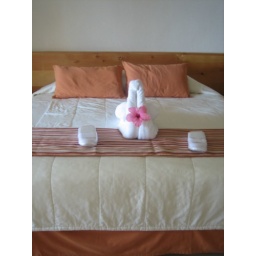
Cute swan towel upon arrival.